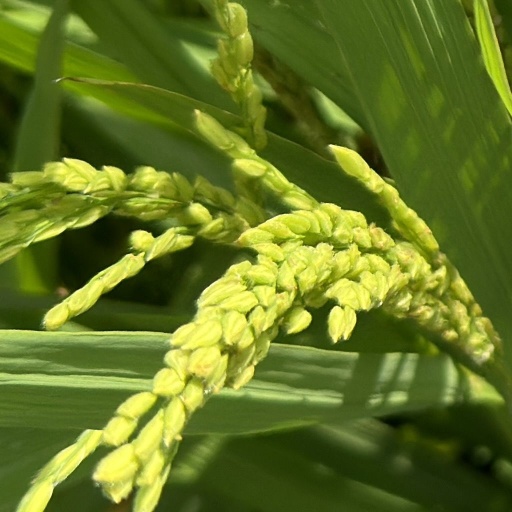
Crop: rice